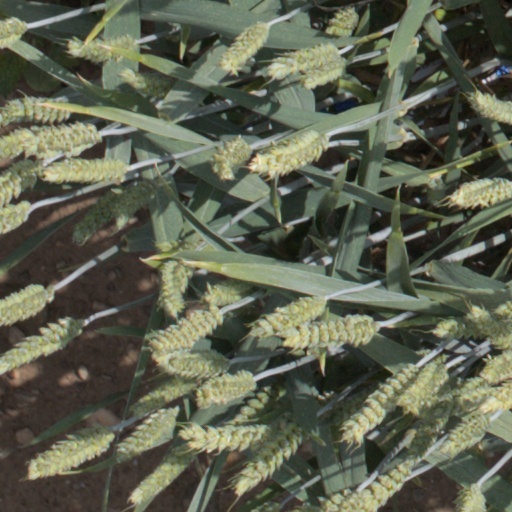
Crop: wheat